2018 FIFA World Cup Group A

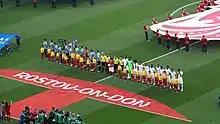
Uruguay vs Saudi Arabia

The two teams had met in two games. Their most recent meeting was a friendly in 2014, ending in a 1–1 draw.